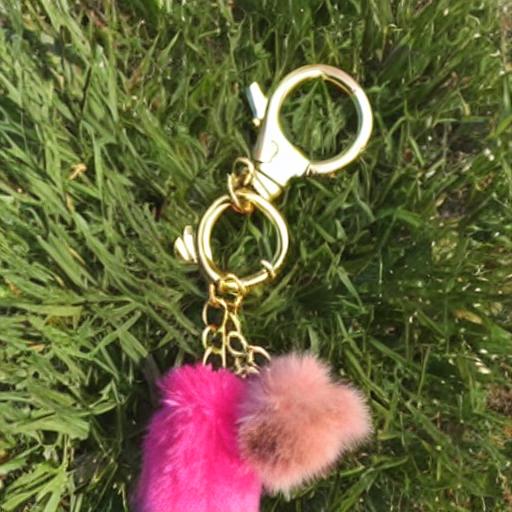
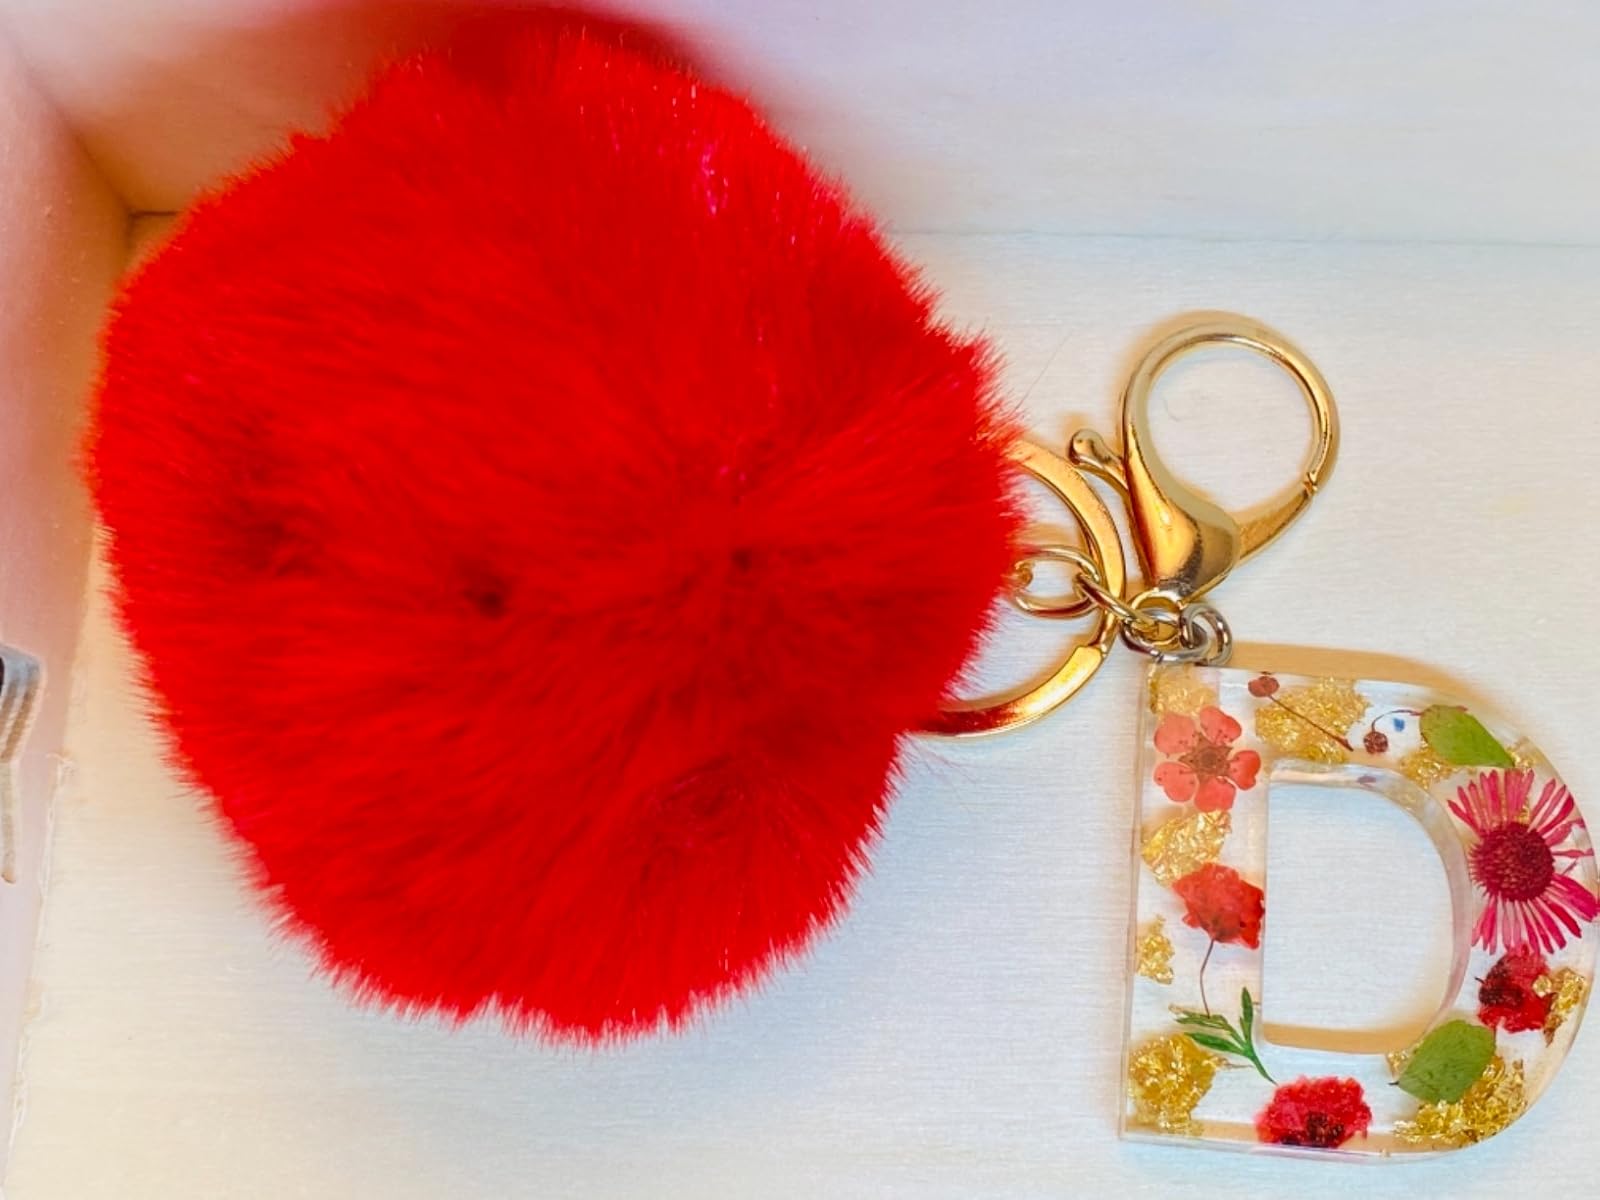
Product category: accessories_keychain
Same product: no